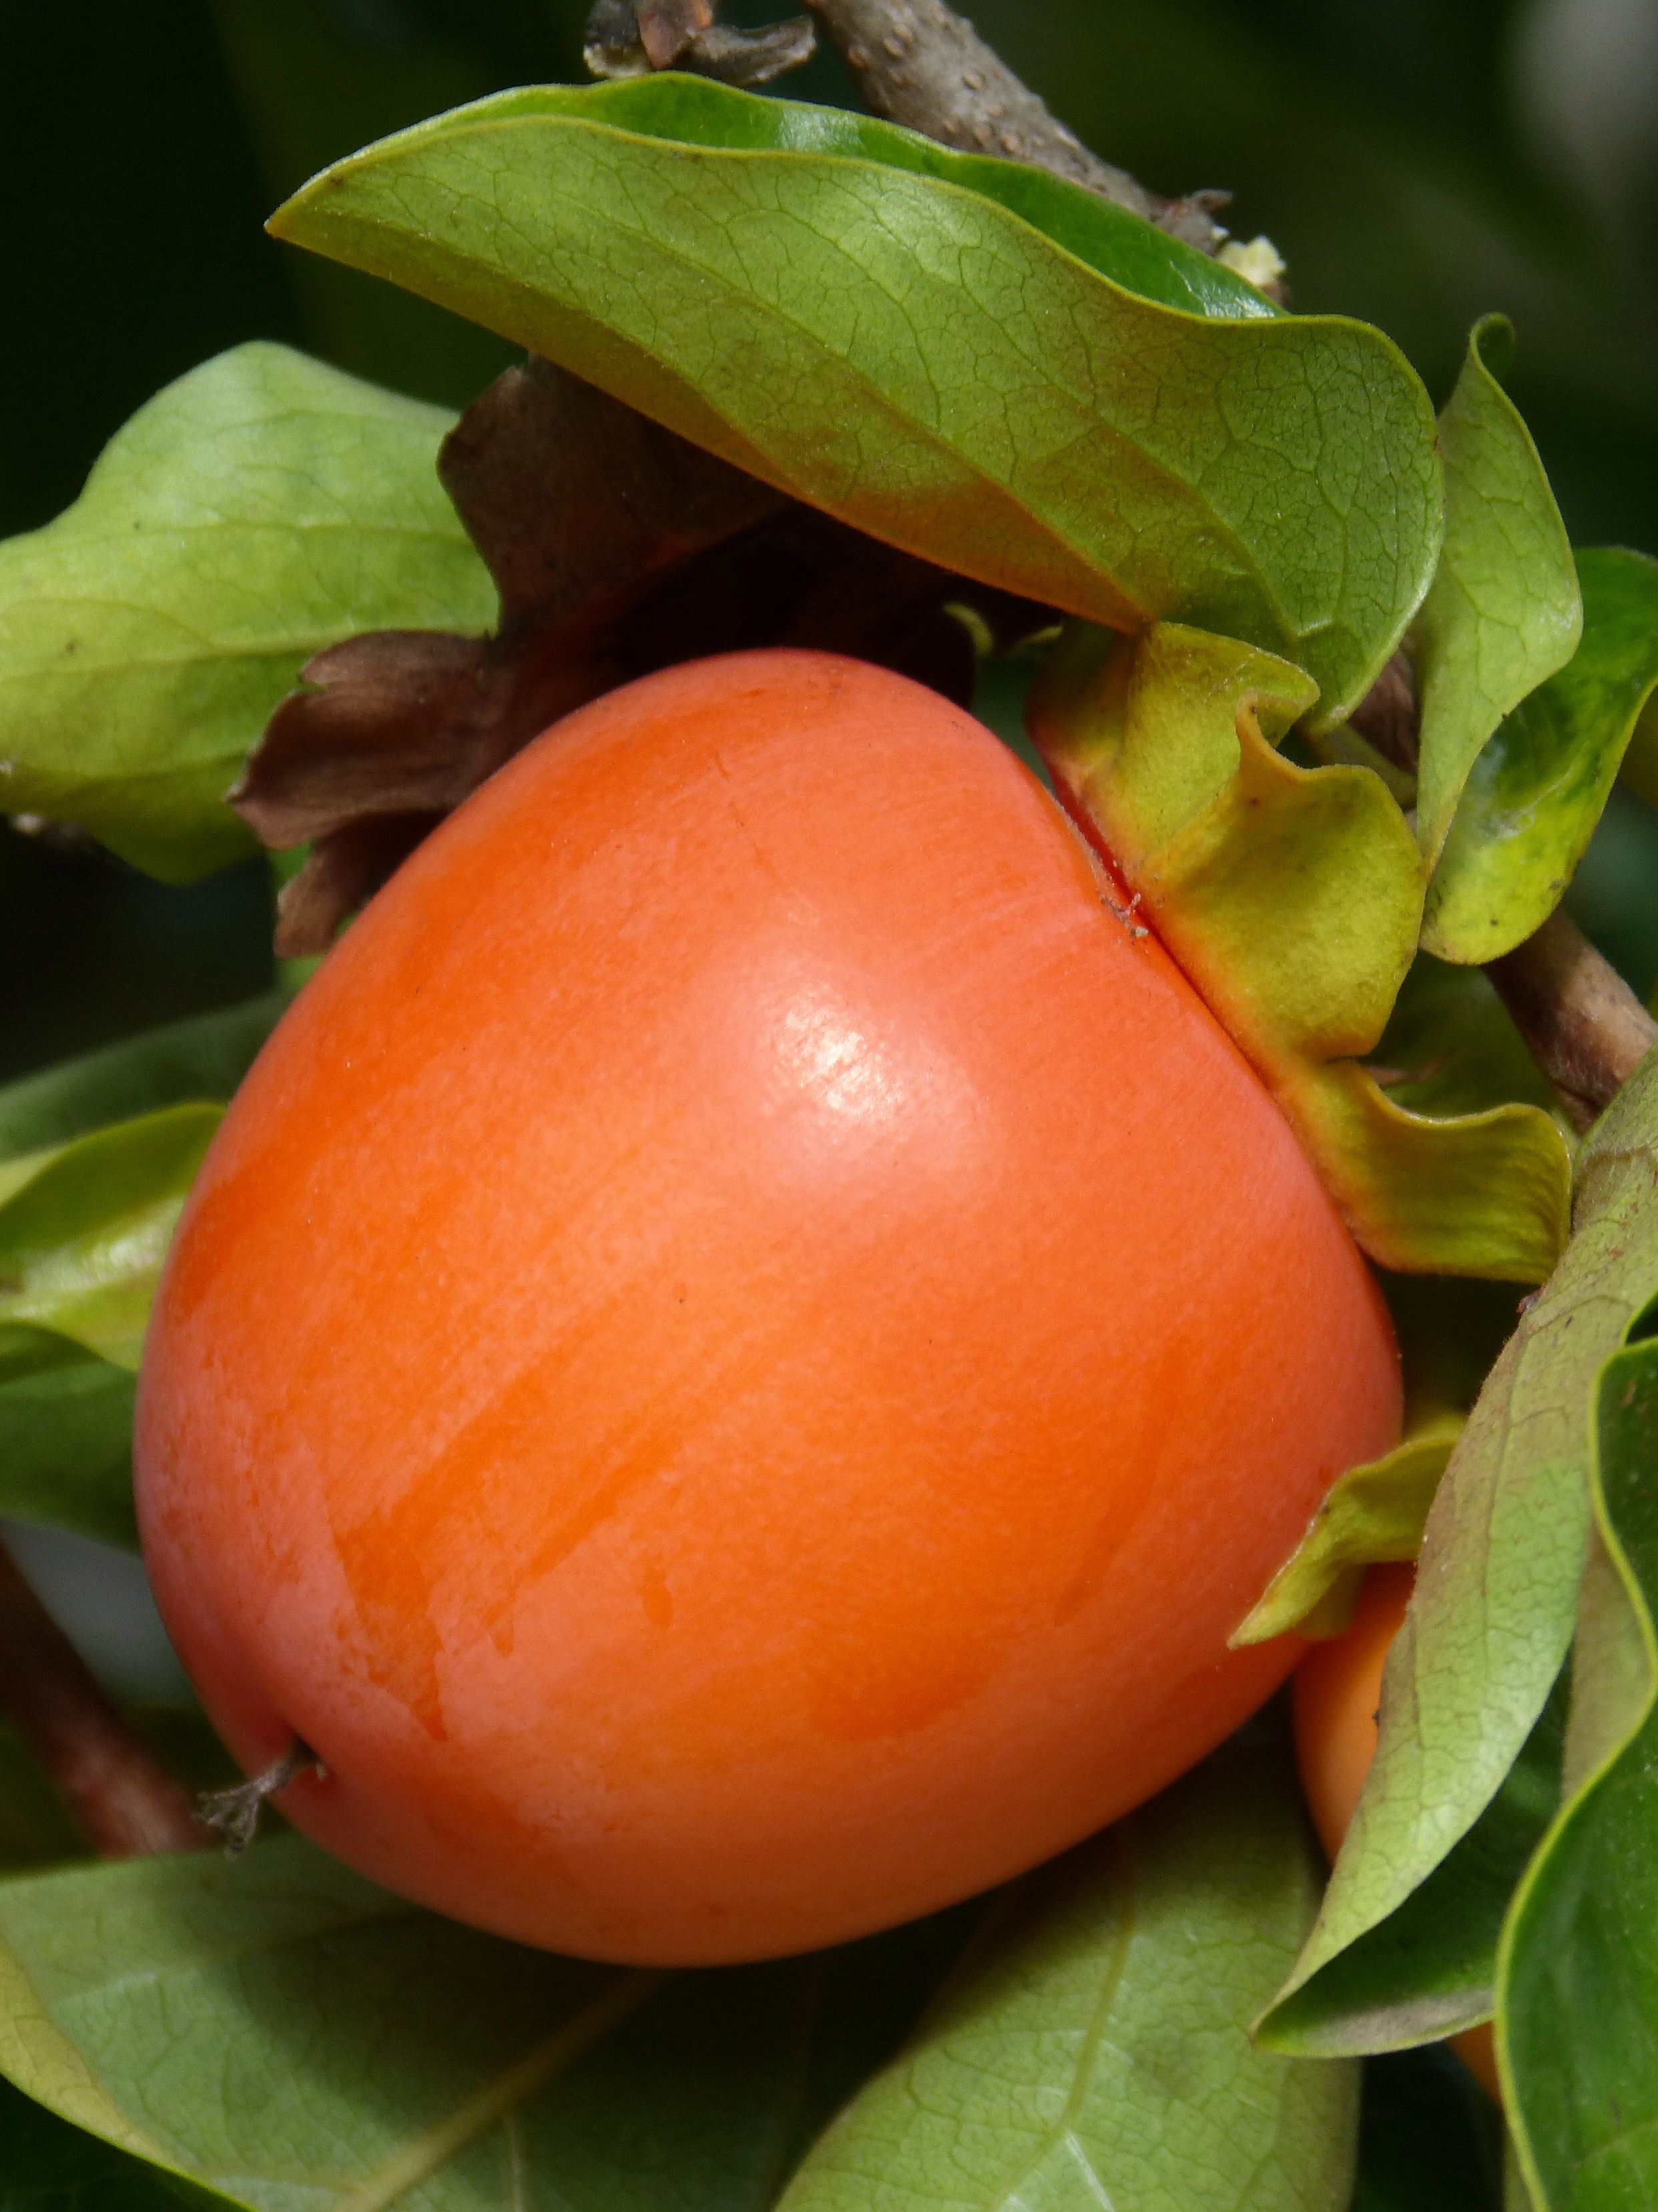
plant, fruit, flower, food, produce, vegetable, autumn, flora, khaki, persimon, persimmon, diospyros, citrus, macro photography, flowering plant, bitter orange, rosewood, land plant, ebony trees and persimmons, common persimmon